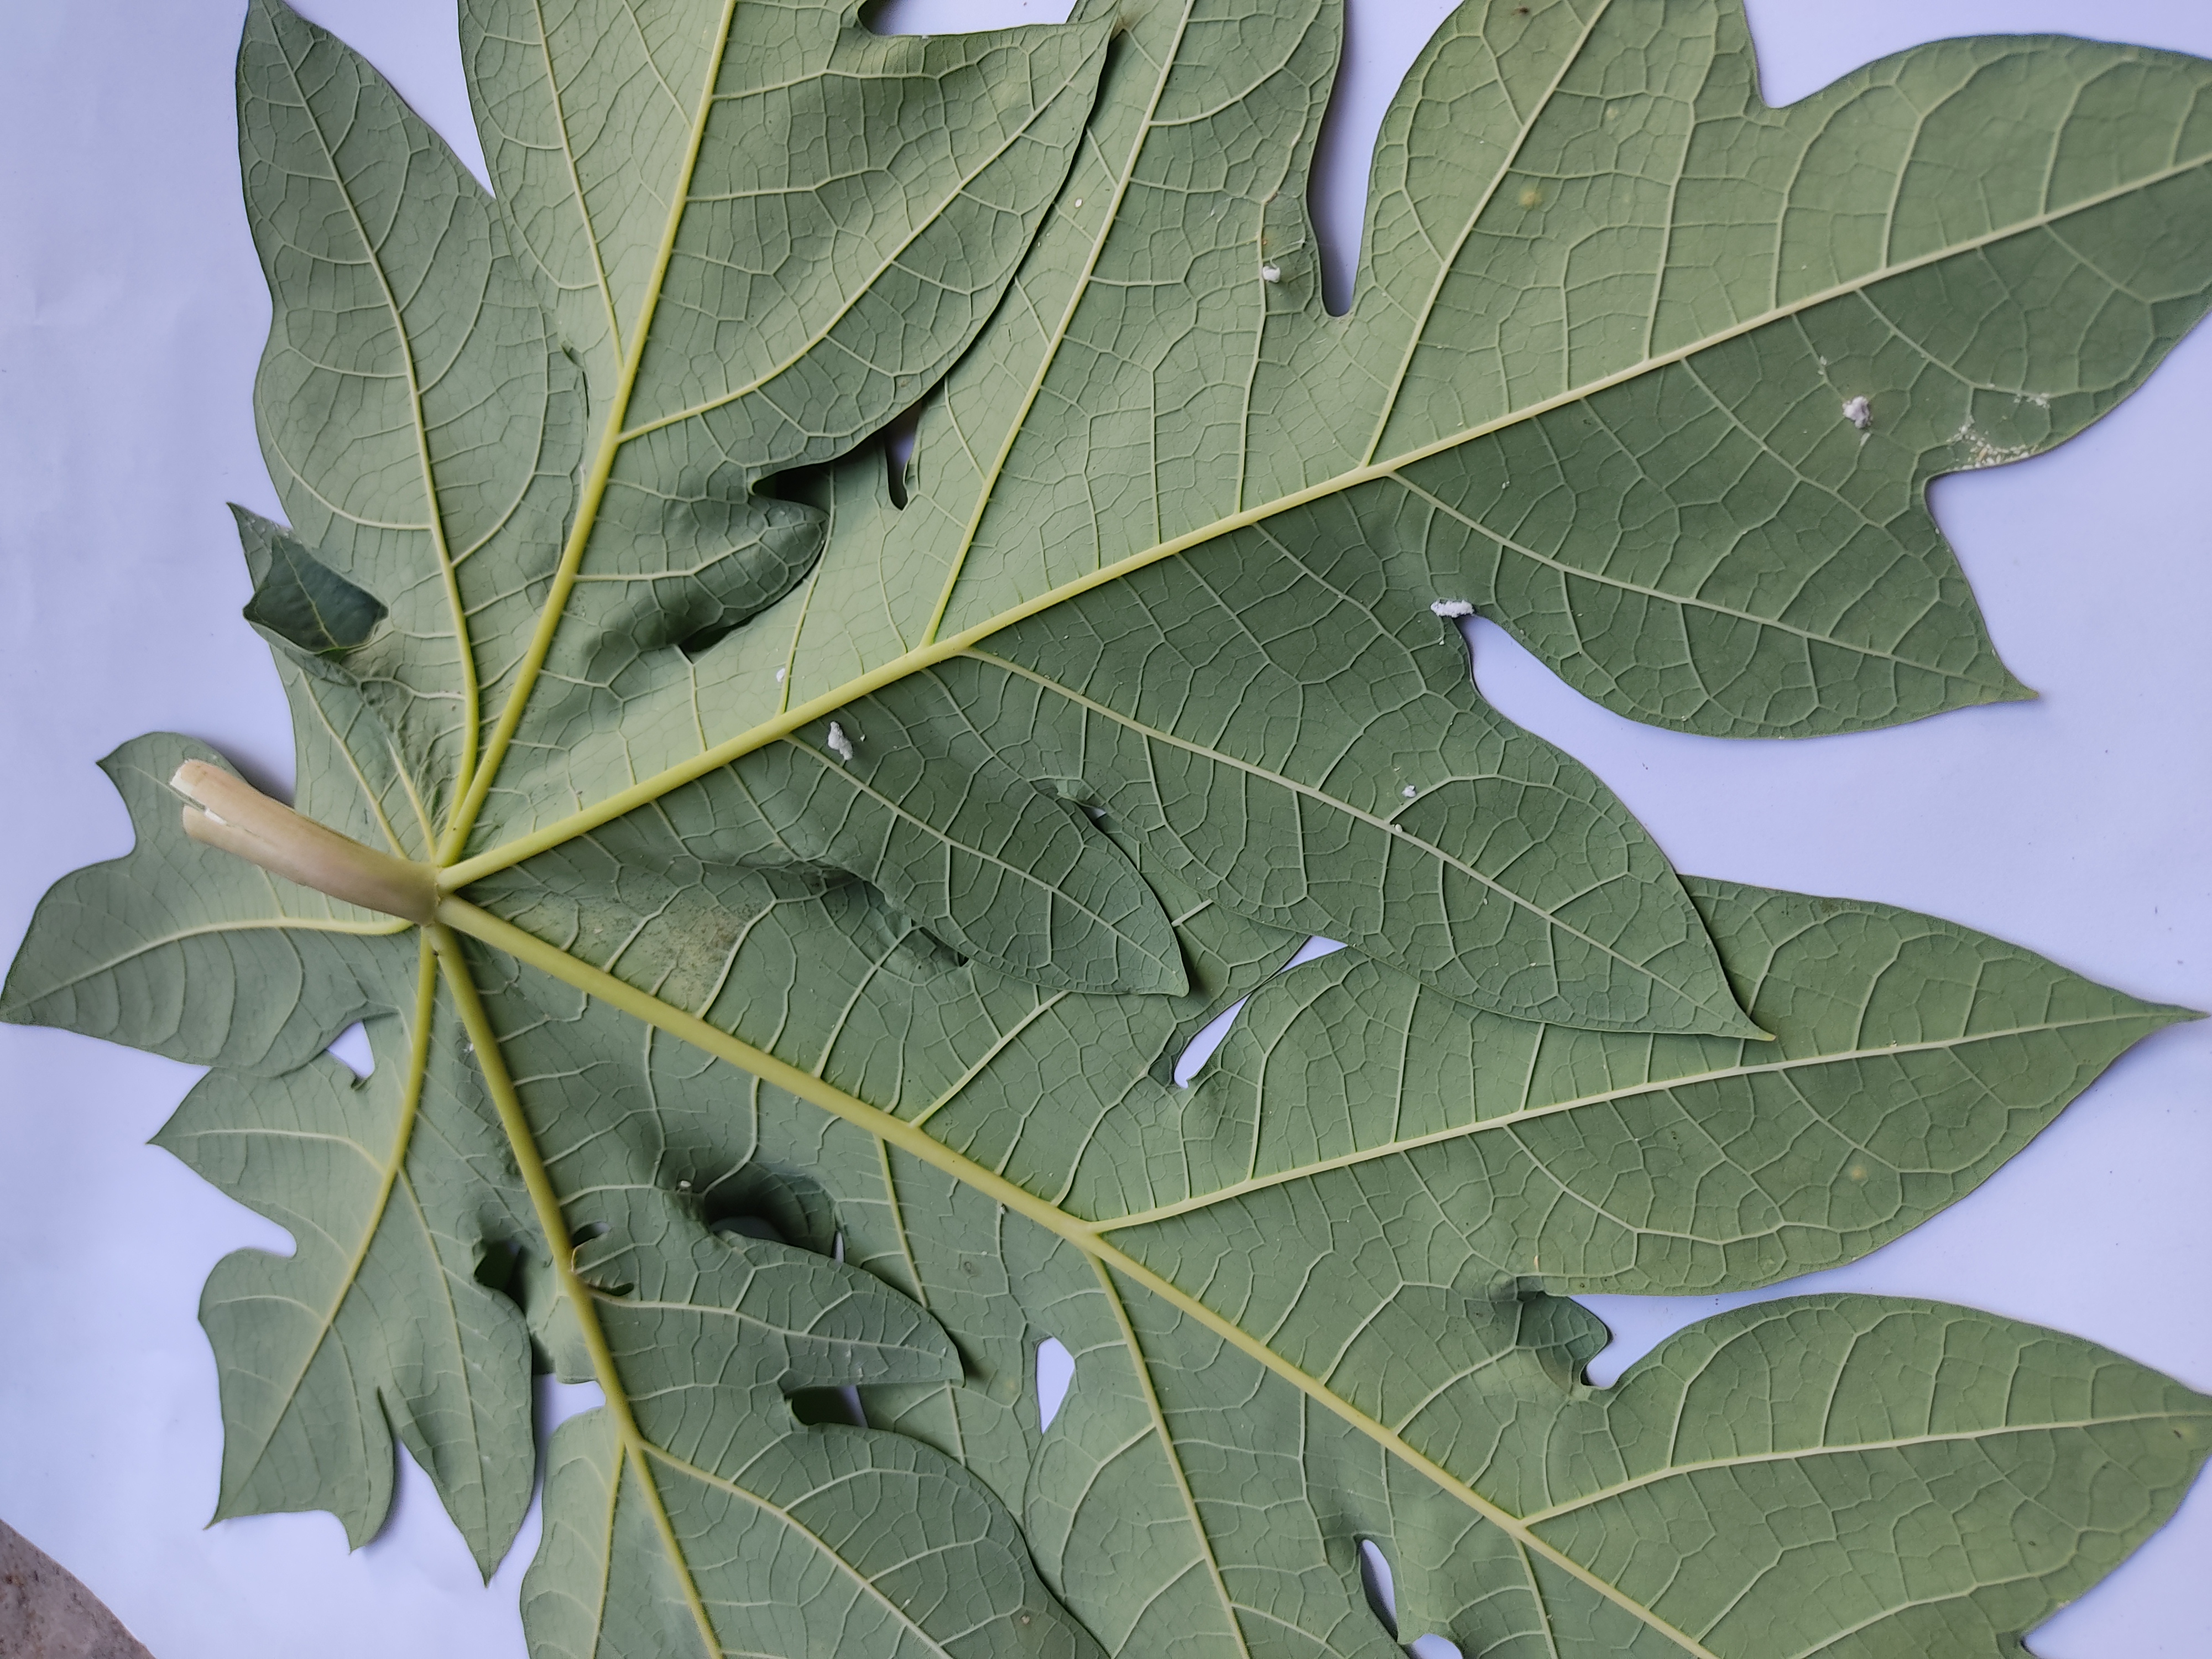
Label: Mealybug